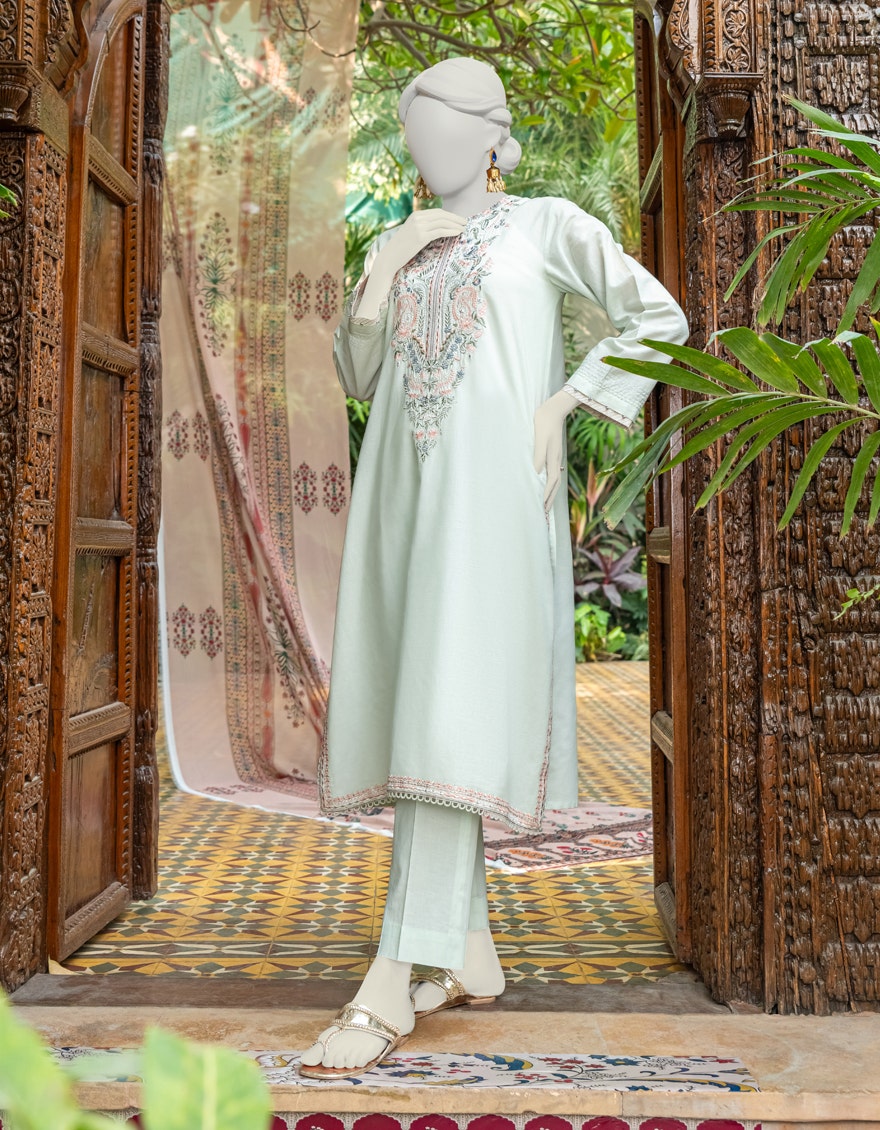
mint embroidered three piece suit